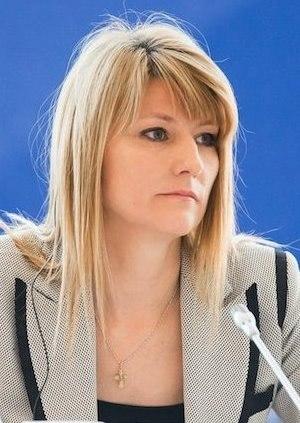
Svetlana Sergeïevna Jourova, née le 7 janvier 1972 dans l'oblast de Léningrad, est une patineuse de vitesse russe devenue championne olympique à l'épreuve de 500 m à Turin.